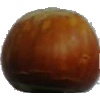
Label: Nut Forest 1